Toyota JZ engine

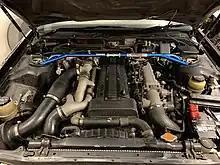
1JZ-GTE (non VVT-i) in a 1991 Toyota Mark II 2.5GT Twin Turbo

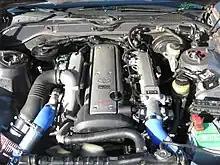
Third Generation 1JZ-GTE VVT-i transplanted into a 1989 MX83 Toyota Cressida

The 1JZ-GTE is a twin-turbocharged version of the 1JZ, produced from 1990 to 2007. The first generation 1JZ-GTE employs twin CT12A turbochargers arranged in parallel and blowing through a side-mount or front mount air-to-air intercooler. With an 8.5:1 static compression ratio, the factory quoted power and torque outputs are at 6200 rpm and at 4800 rpm. The bore and stroke are the same as for the 1JZ-GE: bore × stroke is . In 1991, the 1JZ-GTE was slotted into the all-new Soarer GT.